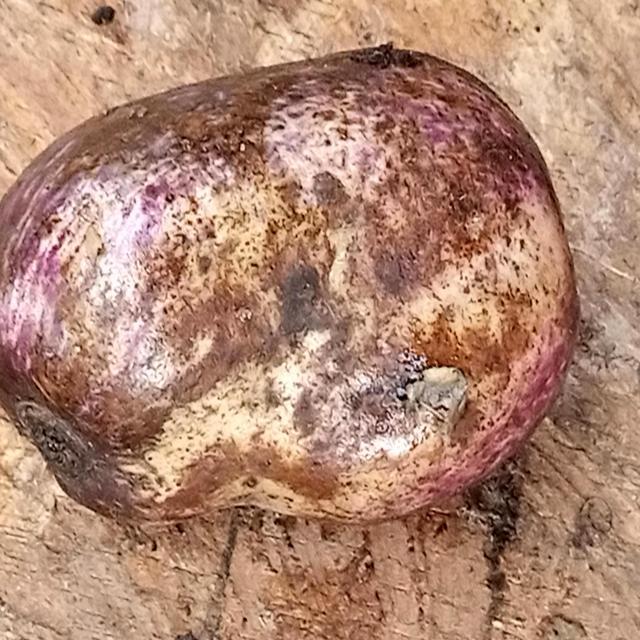
Plum grade: spotted